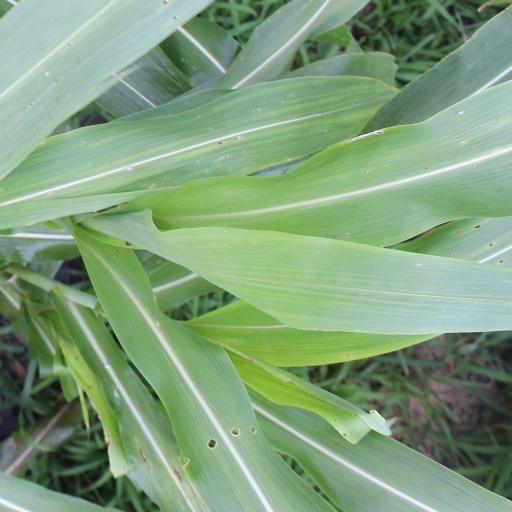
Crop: sorghum